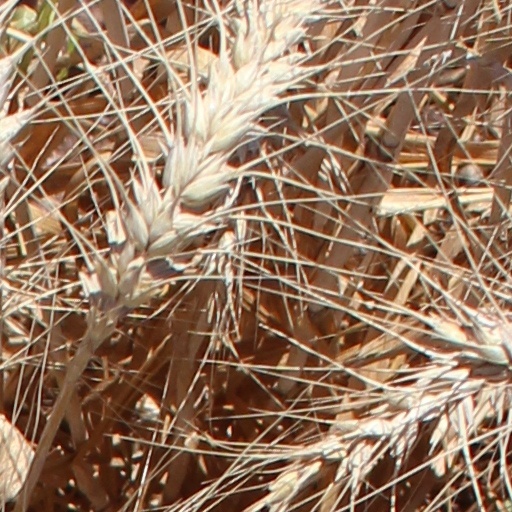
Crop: wheat